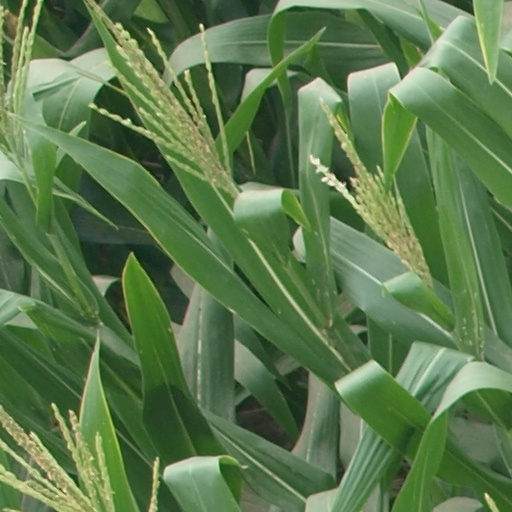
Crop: maize; corn